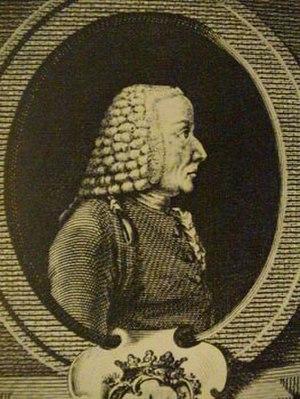
Anton de Haen était un médecin autrichien du XVIIIᵉ siècle, qui fut le chef de la médecine clinique de l'Université de Vienne.